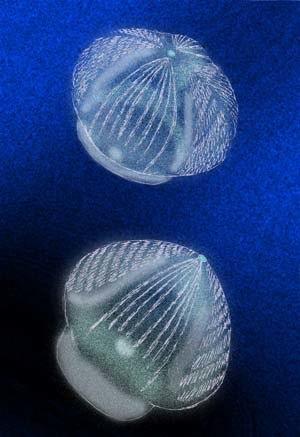
Fasciculus vesanus est une espèce éteinte de cténophores fossiles. Le seul exemplaire connu a été trouvé dans la carrière de Walcott des schistes de Burgess datés du Cambrien moyen, il y a environ 505 Ma.